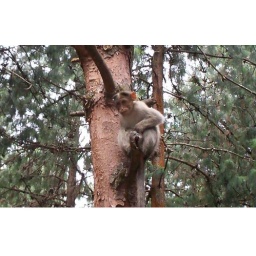
This monkey was sitting on this tree at the entrance of a pine forest in Kodaikanal